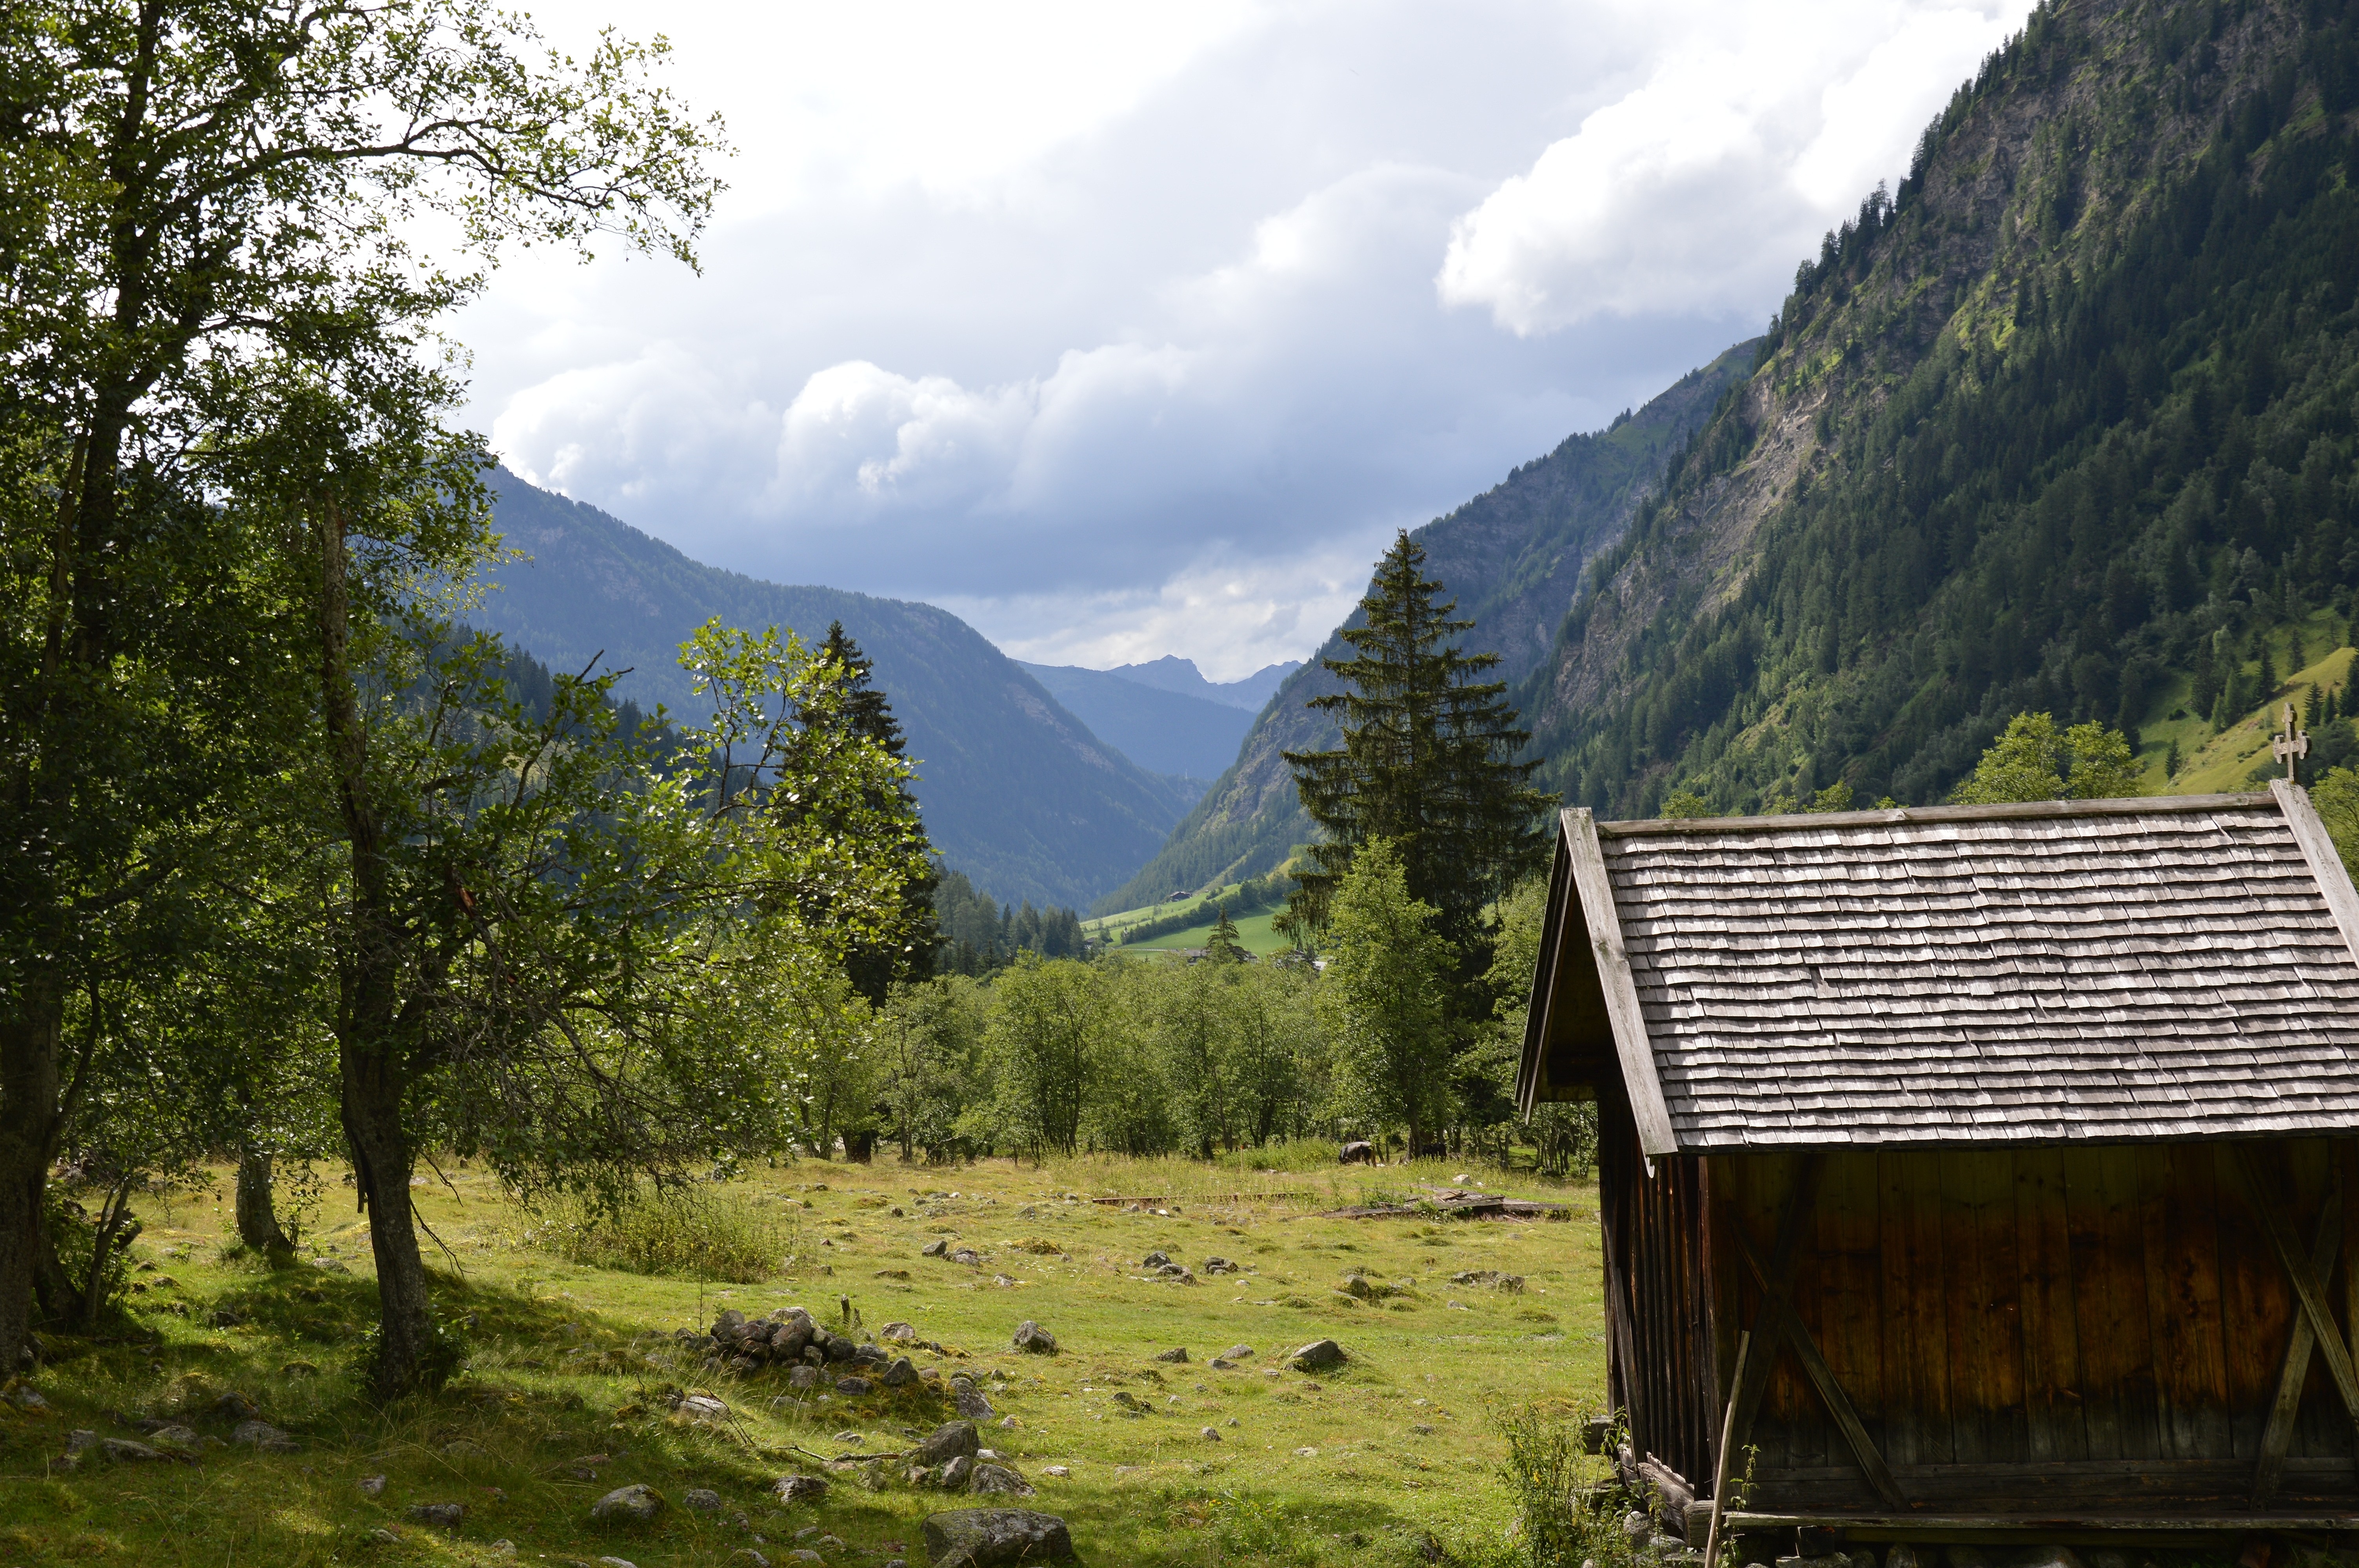
landscape, nature, wilderness, walking, mountain, meadow, hill, lake, adventure, valley, mountain range, highland, ridge, austria, alps, backpacking, plateau, ecosystem, tyrol, rural area, valsertal, vals, natural environment, geographical feature, mountainous landforms